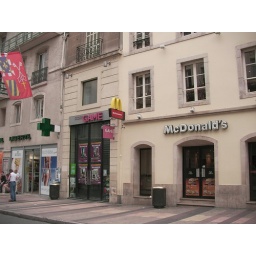
Just a McDonalds in town. All pharmacies have the green sign outside like the one in the picutre.